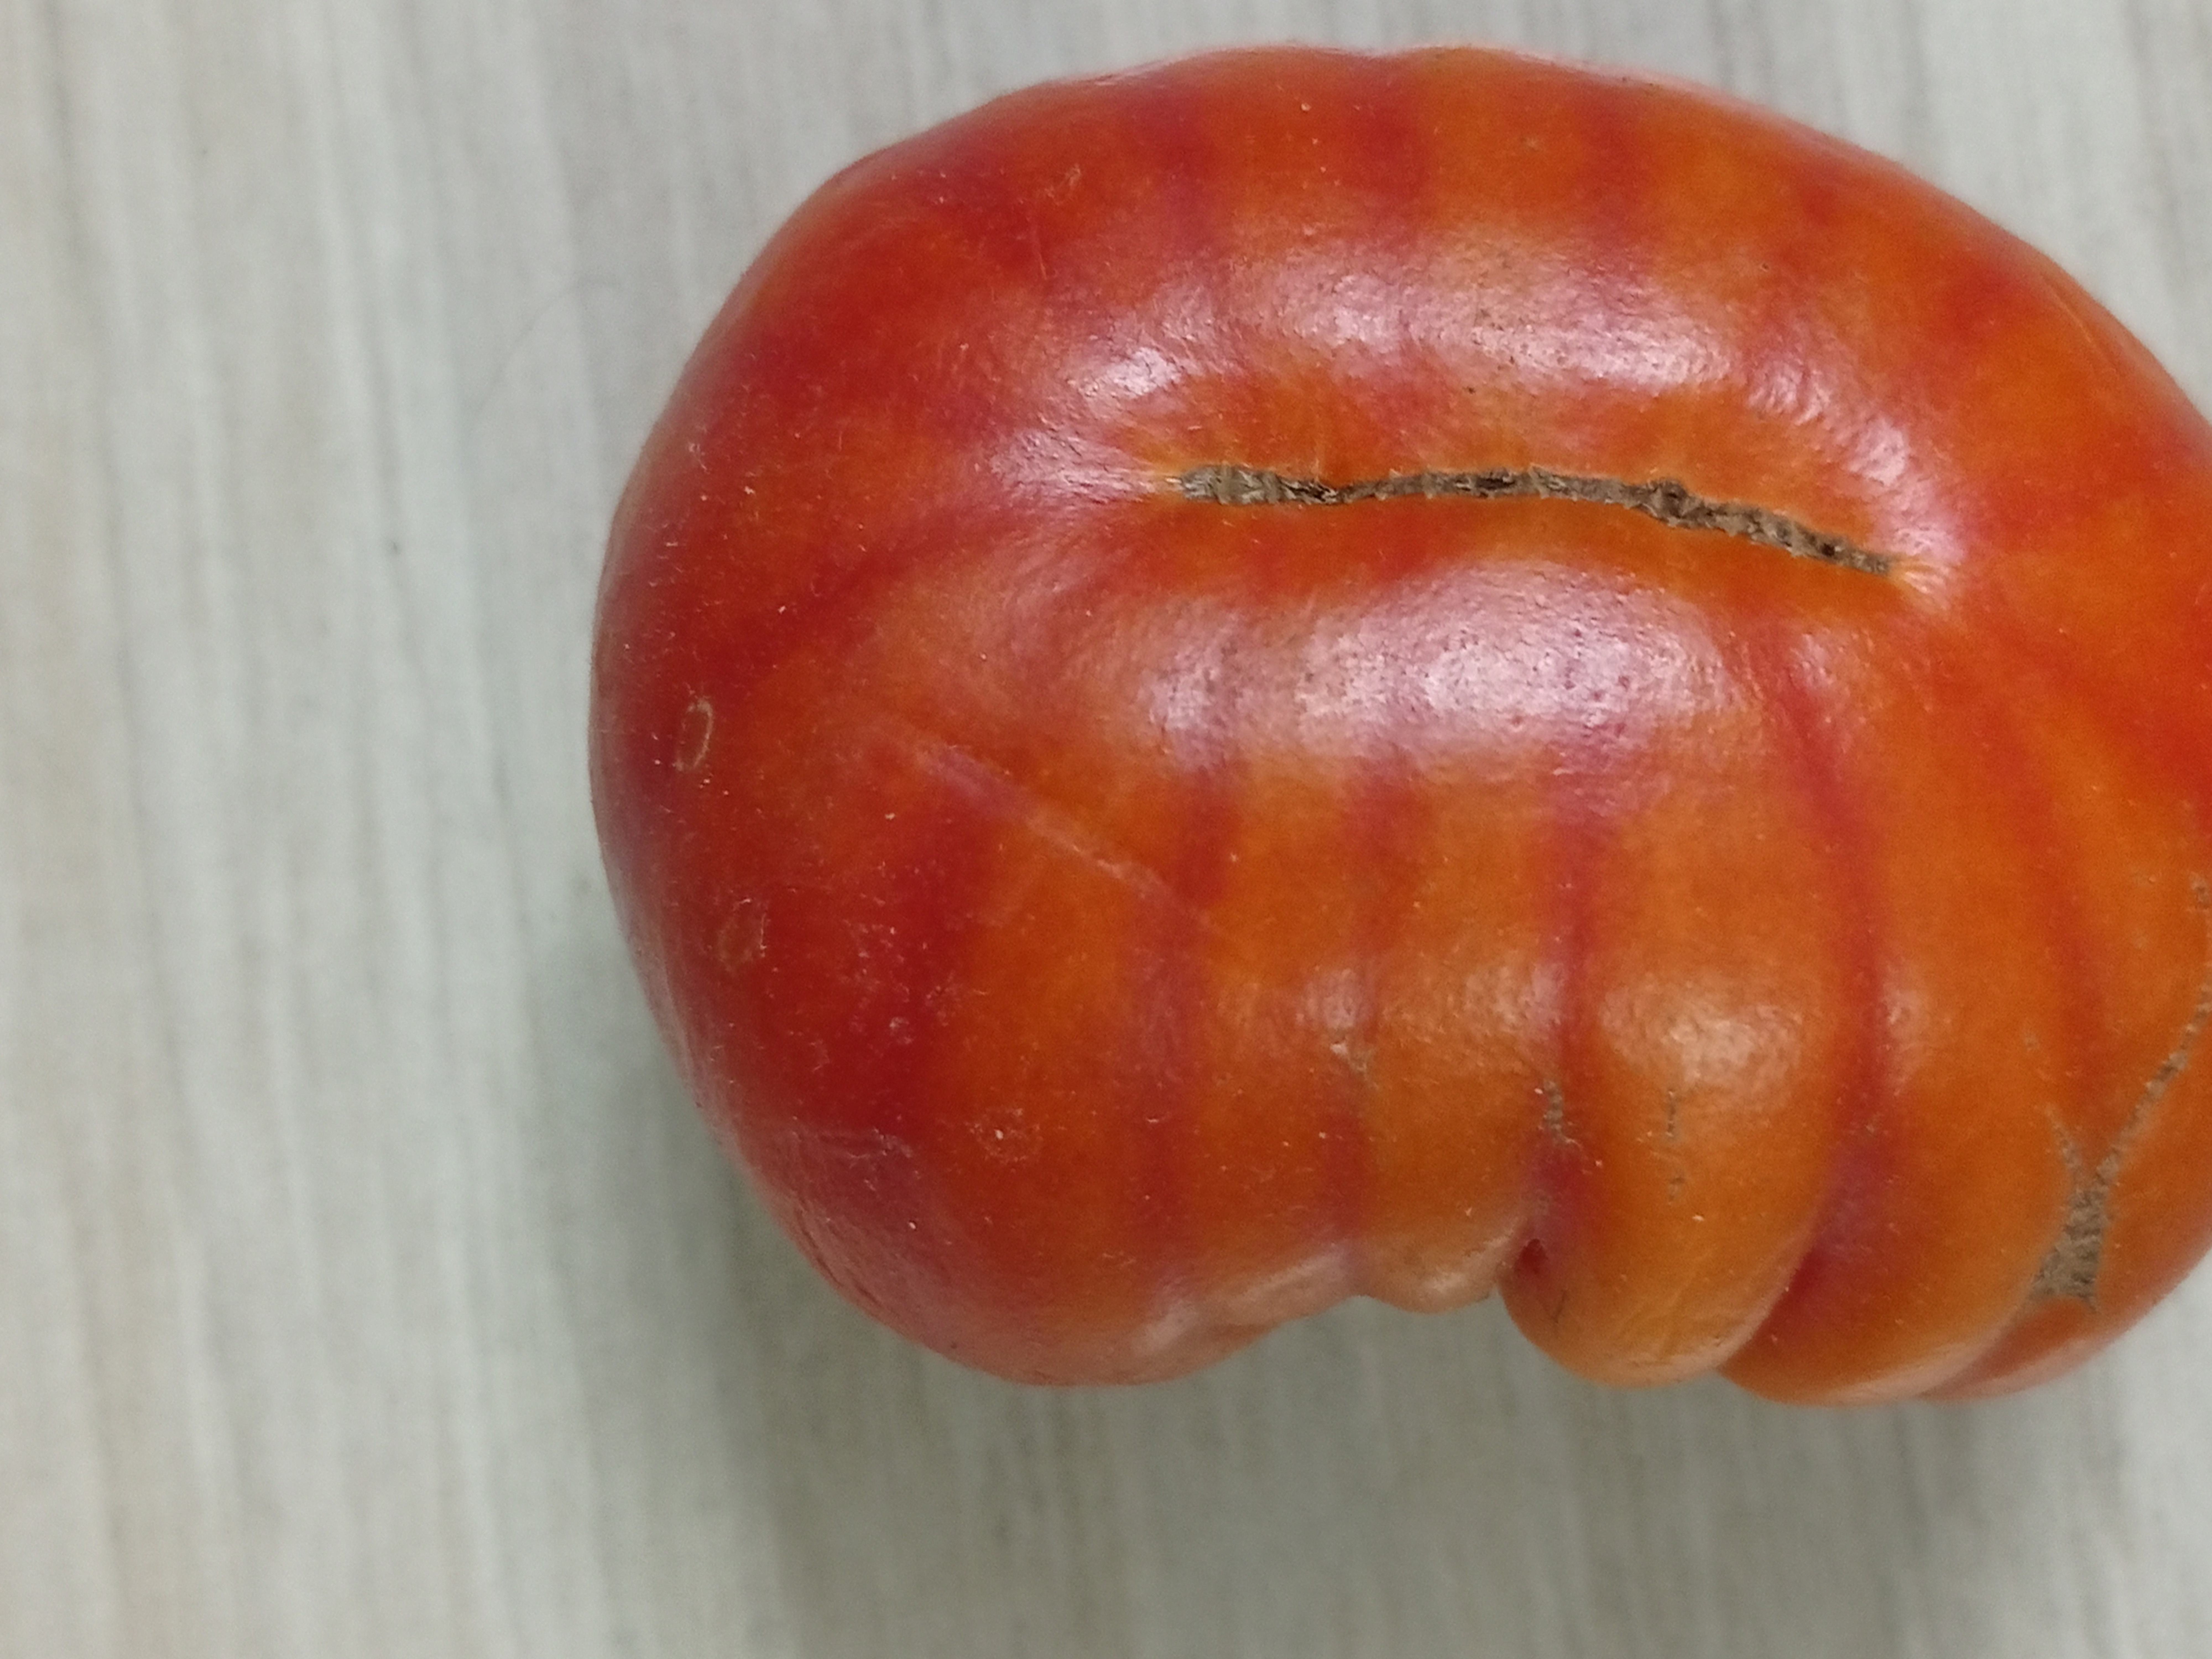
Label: Fresh